Pursuit (2022 film)

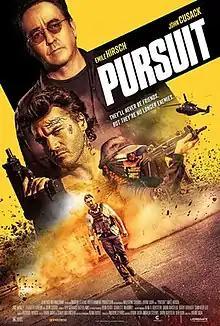
Official release poster

Pursuit is a 2022 American action film directed by Brian Skiba and starring Emile Hirsch and John Cusack.